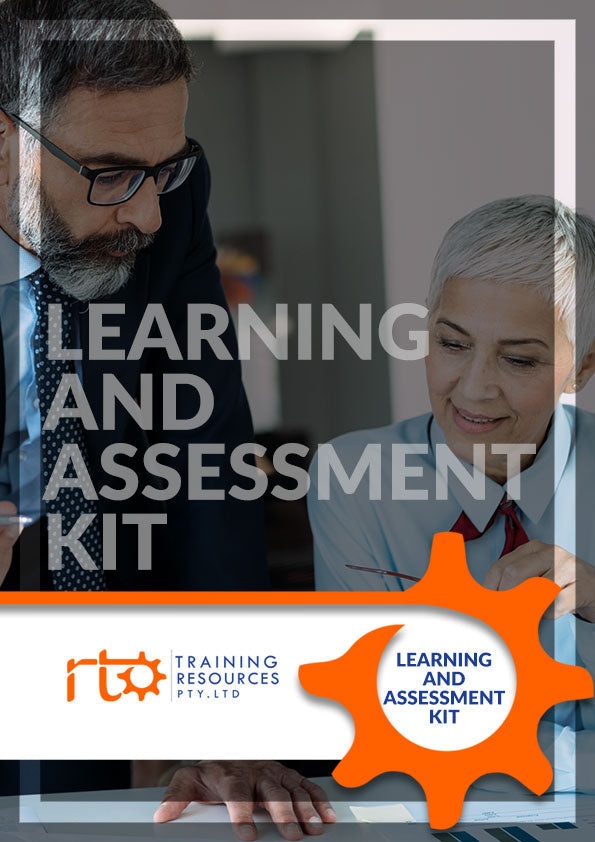
Learning and Assessment Kit-TLIC3011 Transport passengers with disabilities
Our learner and assessment resources contain everything you need to begin training and assessing your learners. Our learner resources include: Learner Guide PowerPoint Presentation Session Plan Classroom Activities Self Study Guide Our assessment resources include: Assessment Pack (Student) Trainer Assessment Pack (Marking Guide) Mapping for each unit of competency Assessment Record Tools Our learner and assessment resources have been aligned to learner cohorts, industry needs and ACSF indicated levels. In order to achieve this, we have conducted: Industry consultation Robust validations Assessment of best practice holistic delivery We provide all documents to you in Microsoft Word format, so you can easily customise them as required. You are free to rebrand and reproduce these within your registered training organisation (RTO). Our learner and assessment resources can be used for an unlimited number of students within your RTO. Do not forget about our QUALITY ASSURANCE GUARANTEE! Learner Guide The learner guide meets training package criteria and is developed in a logical order. Formative assessments within the learner guide help VET trainers and teachers identify concepts that students are struggling to understand, skills they are having difficulty acquiring, or learning standards they have not yet achieved. The trainers/teachers can then adjust lessons/sessions, instructional techniques, and academic support accordingly. Self-Study Guide The self-study guide is a tool that can be used to help a student extend their learning. It can be effective when students begin to prepare for a summative assessment. Class activities book The class activities book helps VET trainers and assessors to create an interactive learning environment. The trainers can use these activities to improve training and support the students in journey towards summative assessment. PowerPoint presentation The PowerPoint presentation supports the trainer/teacher in creating an interactive learning environment. Session Plans The session plan enables trainers to deliver effective, engaging and compliant classroom delivery of a qualification. Student Assessment Pack All assessment resources include context and conditions of assessment, tasks to be administered to the student, and an outline of the evidence to be collected from the student. Trainer/Assessor Assessment Pack The trainer assessment pack includes benchmark answers and evidence criteria used to assess the student's competence (i.e. the assessment decision) Fully mapped to training package requirements The mapping document maps the assessment resources to the training package requirements. Access to simulated business resources Simulated business resources (templates, policies, procedures etc) are included to ensure that assessments are consistent and based on the Principles of Assessment and Rules of Evidence. We develop resources using the following steps: We hire subject matter experts to write our learning and assessment resources to ensure they are industry and workplace relevant and current. Before we commence writing our assessment tools we identify the assessment requirements of the training package/accredited course, collect feedback from industry, and identify what assessment methods are appropriate for the students. We design and develop our resources in consultation with VET experts, trainers and assessors and industry experts. This is to ensure each component of the learning and assessment tools demonstrate relevance and currency in the industry and meet training package and regulatory compliance requirements. An assessment tool is comprised of a number of components which ensure assessment is conducted in a manner that is fair, flexible, valid and reliable. These components include: Context and conditions of assessment Task to be administered to the student An outline of evidence to be gathered from the candidate Evidence criteria used to assess the competence of the student Administration, recording and reporting requirements All resources go through a compliance and quality check with highly experienced professionals who have worked in the VET sector, with ASQA and other regulators. RTOs purchase a license for their RTO only and are not permitted to share the documents with any other entity. Purchasers are asked to agree to a license agreement to this effect prior to purchase.
Brand: RTO Training Resources
Category: Business & Industrial > Hotel & Hospitality